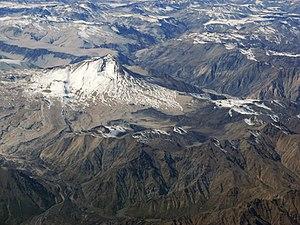
Le Cerro Azul est un stratovolcan actif de la région du Maule au centre du Chili. Son altitude est de 3 788 mètres et il est surmonté d'un cratère d'une largeur de 500 mètres qui est ouvert au nord. Sous le sommet, le volcan comporte de nombreux cônes de scories et de cônes satellites.